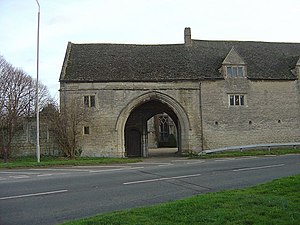
Borge og slotte i England / Cambridgeshire
Denne liste over borge og slotte i England er ikke en liste over alle bygninger og steder, hvor ordet ”castle” indgår i navnet eller en liste over bygninger, som er en borg i middelalderlig henseende. Det er heller ikke en liste over alle borge og slotte, der nogensinde er bygget i England: Mange er forsvundet sporløst, men er hovedsageligt en liste over bygninger og ruiner. De bygninger, som er bevaret, er alle blevet ændret i løbet af historien.